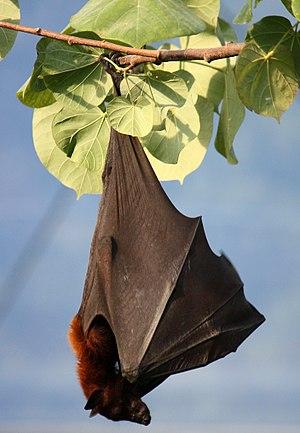
Le genre Pteropus regroupe plusieurs espèces de chauves-souris parmi les plus grandes au monde. Elles sont toutes appelées renards volants ou roussettes.
La Roussette de Malaisie est une espèce de chauve-souris géante frugivore vivant en Asie du Sud-Est.